DB Class 628

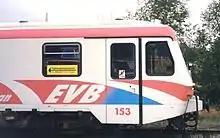
VT 153 of the EVB

Because in the early 1990s hardly any other railcars were available, several private railways also bought railcars of this type. In 1993/94 Eisenbahnen und Verkehrsbetriebe Elbe-Weser (EVB) took delivery of five 628.4/928.4 sets, in 1994 Frankfurt-Königsteiner Eisenbahn (FKE) bought one 628.4/928.4 and, in 1995, two 628.9/629s. In 1995 Westerwaldbahn GmbH took over the "Daadetalbahn" line with one DB 628.4/928.4 (628 677); it added a 628.4 from FKE in 2008.